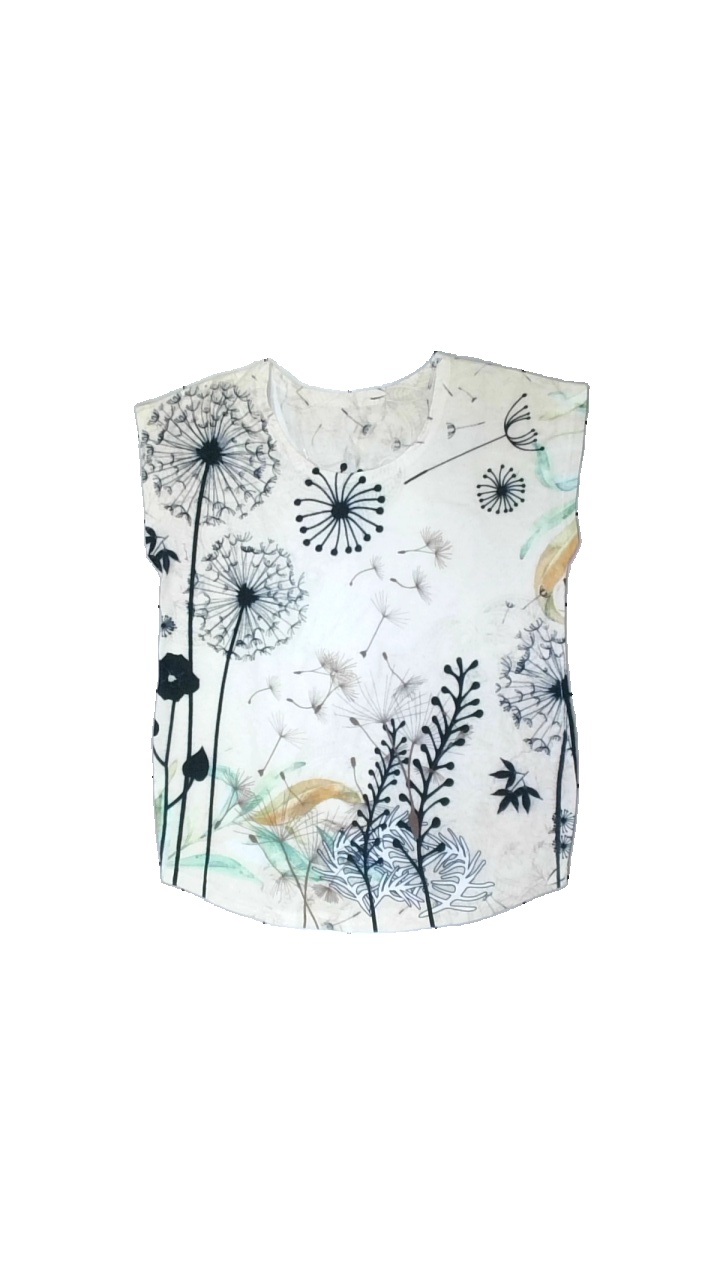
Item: T-shirt (Ladies)
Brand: Shein
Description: vit t-shirt med blommor på, mycket nopprig över hela
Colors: Green, White, Black, Multicolor
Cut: Regular
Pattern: Floral print
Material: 100% polyester
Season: All
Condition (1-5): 2
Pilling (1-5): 2
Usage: Energy Recovery
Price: <50